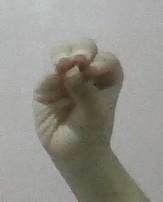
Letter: ha